René de Chambrun

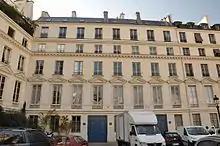
6 bis, Place du Palais-Bourbon.

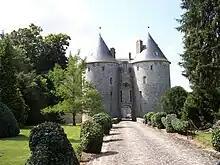
The Château de la Grange-Bléneau in 2008.

Chambrun married Josée Laval (1911–1992), the only daughter of Pierre Laval in 1935. Their wedding was held at the town hall of the 7th arrondissement of Paris, followed by the Sainte-Clotilde the next day. They resided 6 bis, Place du Palais-Bourbon in the 7th arrondissement. In 1935, he bought the Château de la Grange-Bléneau, a castle in the "commune" of Courpalay in the Seine-et-Marne "département" of France, from his cousin, Louis de Lasteyrie, a descendant of La Fayette, with a life tenancy.